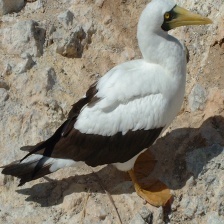
Species: MASKED BOOBY
Scientific name: SULA DACTYLATRA